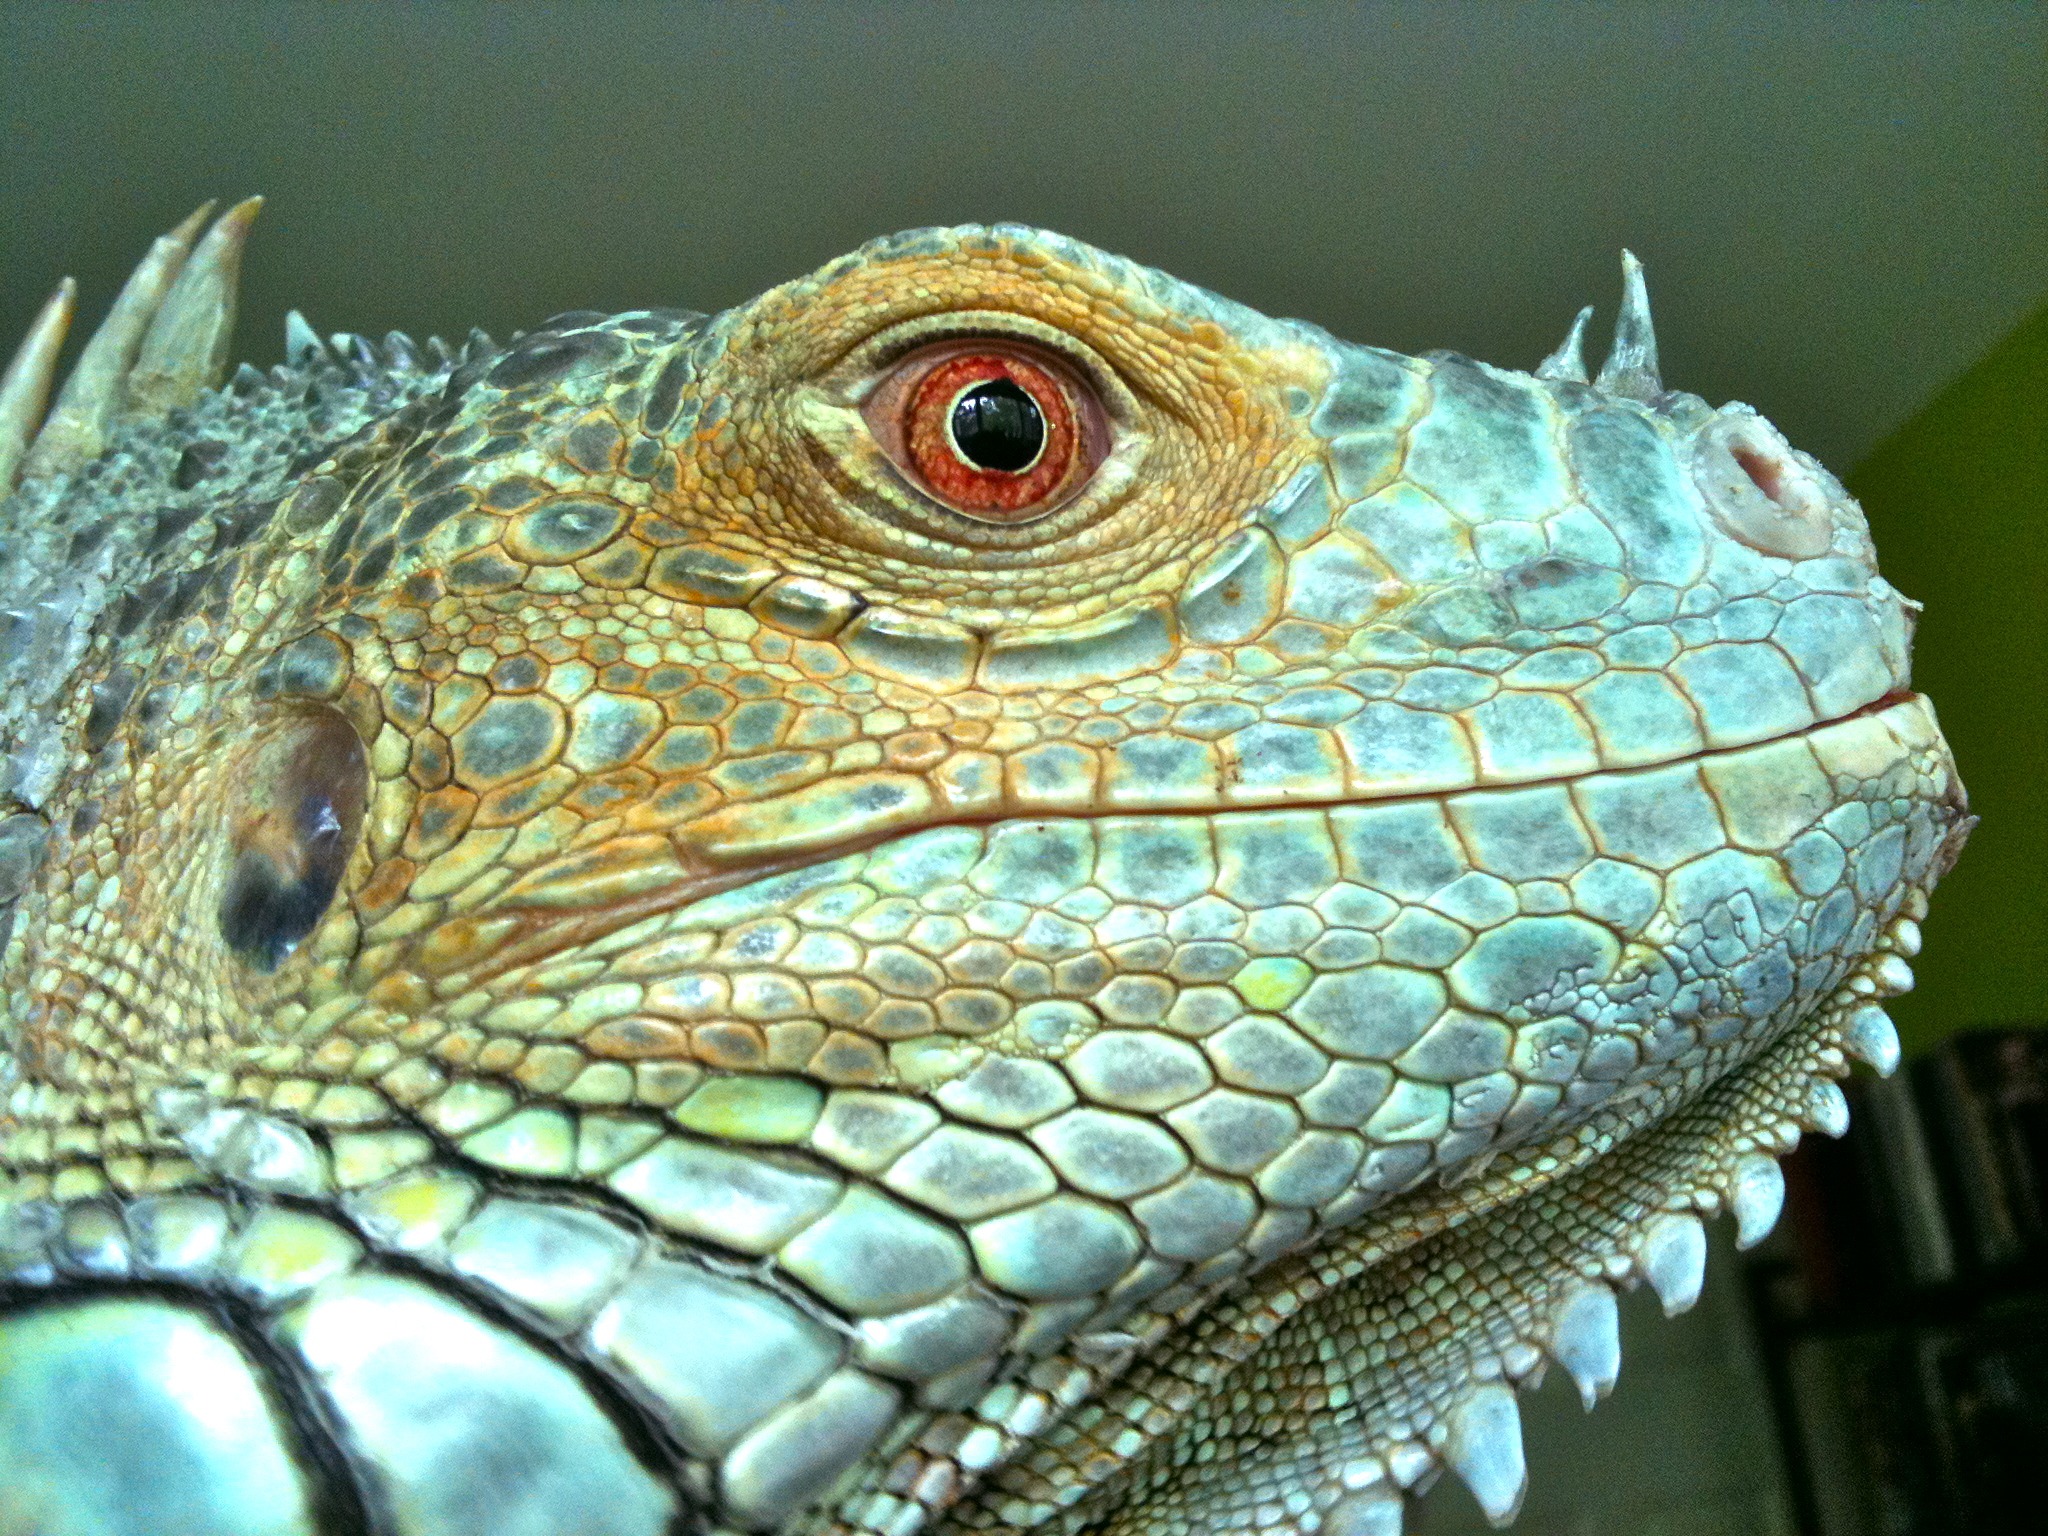
nature, texture, animal, cute, profile, photo, wildlife, green, macro, blue, reptile, scale, iguana, fauna, lizard, close up, chameleon, face, eye, animals, head, vertebrate, details, image, scales, scaly, iguania, serpent, macro photography, cold blooded animals, agamidae, green iguana, scaled reptile, iguana pet, subtympanic shield